Zizers railway station

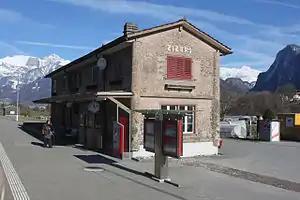
The station building in 2014

Zizers railway station is a railway station in the municipality of Zizers, in the Swiss canton of Grisons. It is an intermediate stop on the Rhaetian Railway Landquart–Thusis line. The Swiss Federal Railways standard gauge Chur–Rorschach line runs parallel but has no intermediate stops between Chur and Landquart.